La Païva

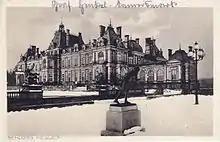
Schloss Neudeck in winter, circa 1900

The Henckel von Donnersmarcks also commissioned, in the 1870s, a country house known as Schloss Neudeck; the architect was Hector Lefeul, who worked on Hôtel de Paiva in Paris. Located on the couple's estates in Upper Silesia, Schloss Neudeck was demolished in 1961.